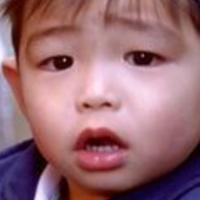
Age group: age 01-10